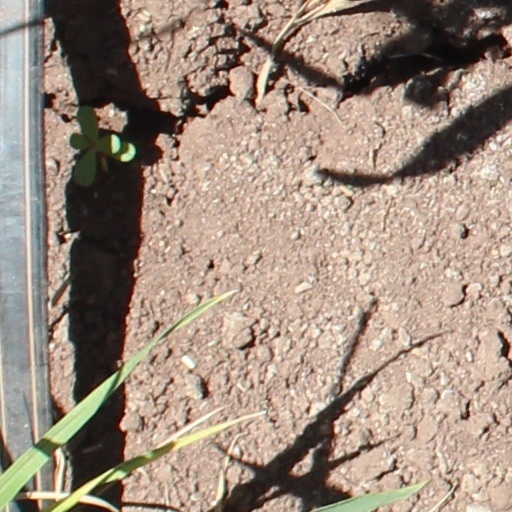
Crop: wheat